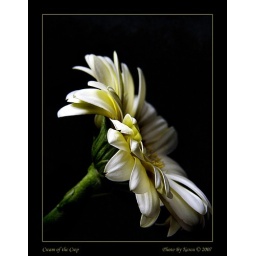
A white or cream colour gerbera, taken in natural light from a windiow, against black velevet.